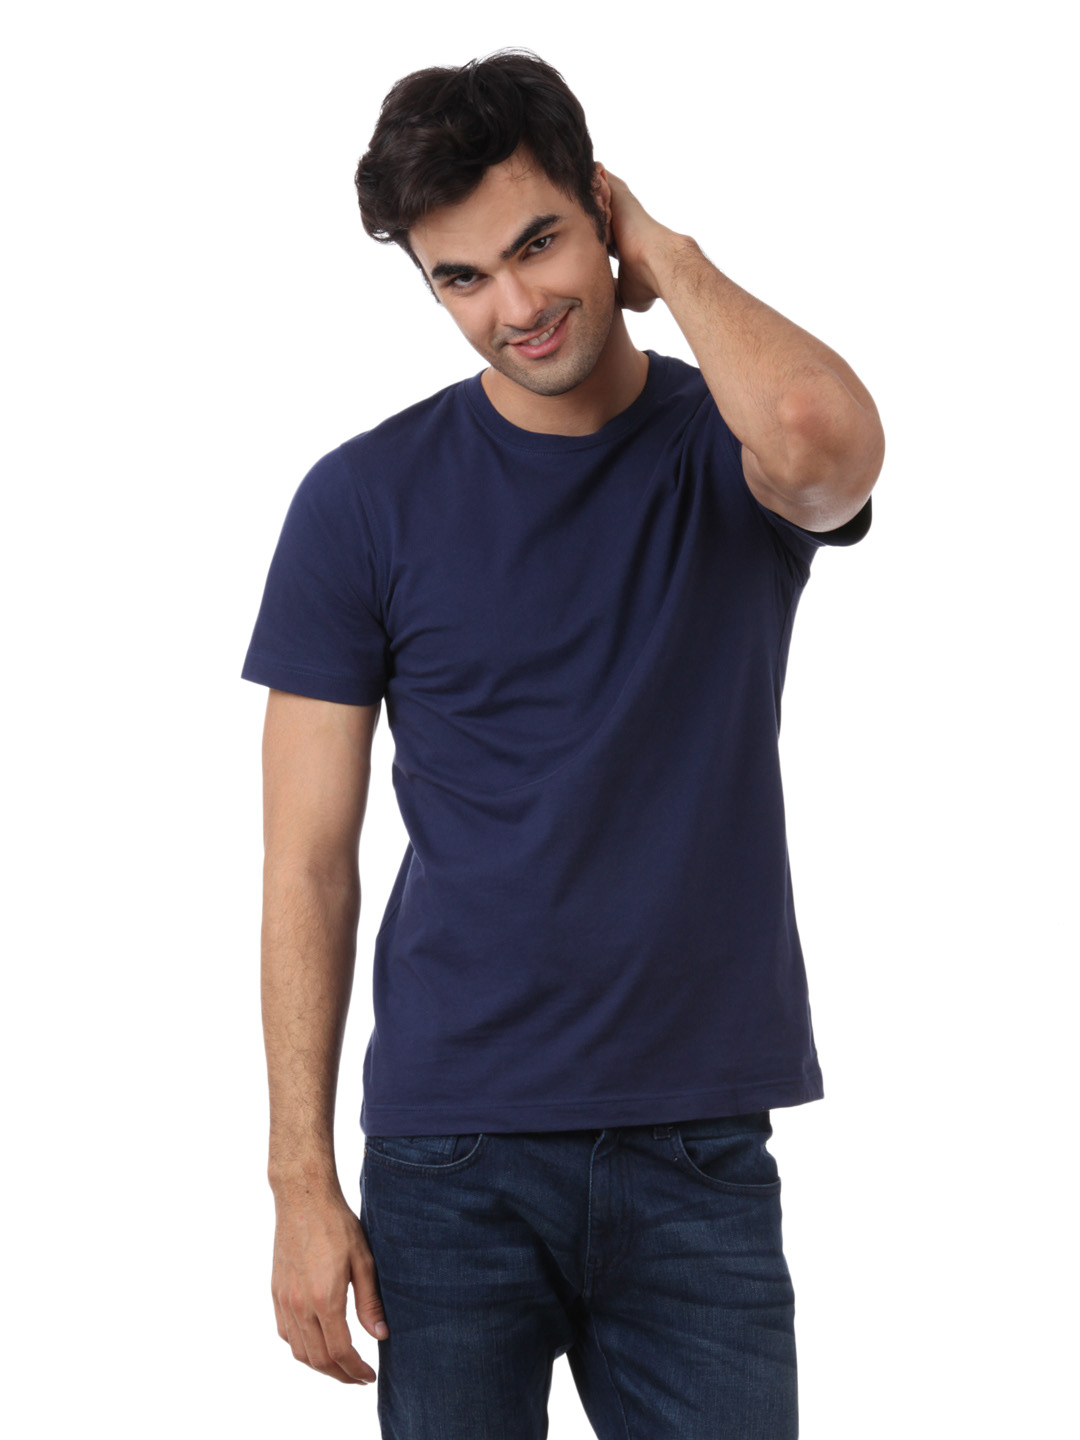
Myntra Men Navy Blue T-shirt
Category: Apparel / Topwear / Tshirts
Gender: Men
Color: Navy Blue
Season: Summer 2012
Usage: Casual